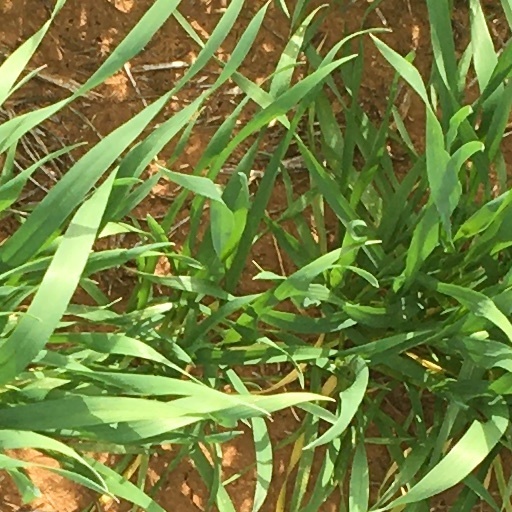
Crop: wheat